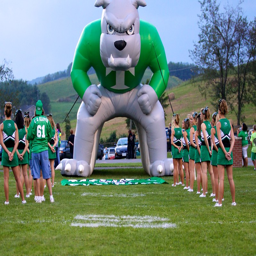
waiting for the players to arrive .